Modern Cookery for Private Families

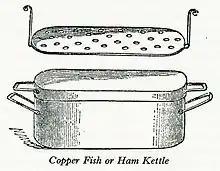
Wood engraving of "Copper Fish or Ham Kettle"

Acton follows this with an actual recipe, again characteristically simple, and with one of her brief parenthetical asides, at once modestly claiming ownership and praising the dish: